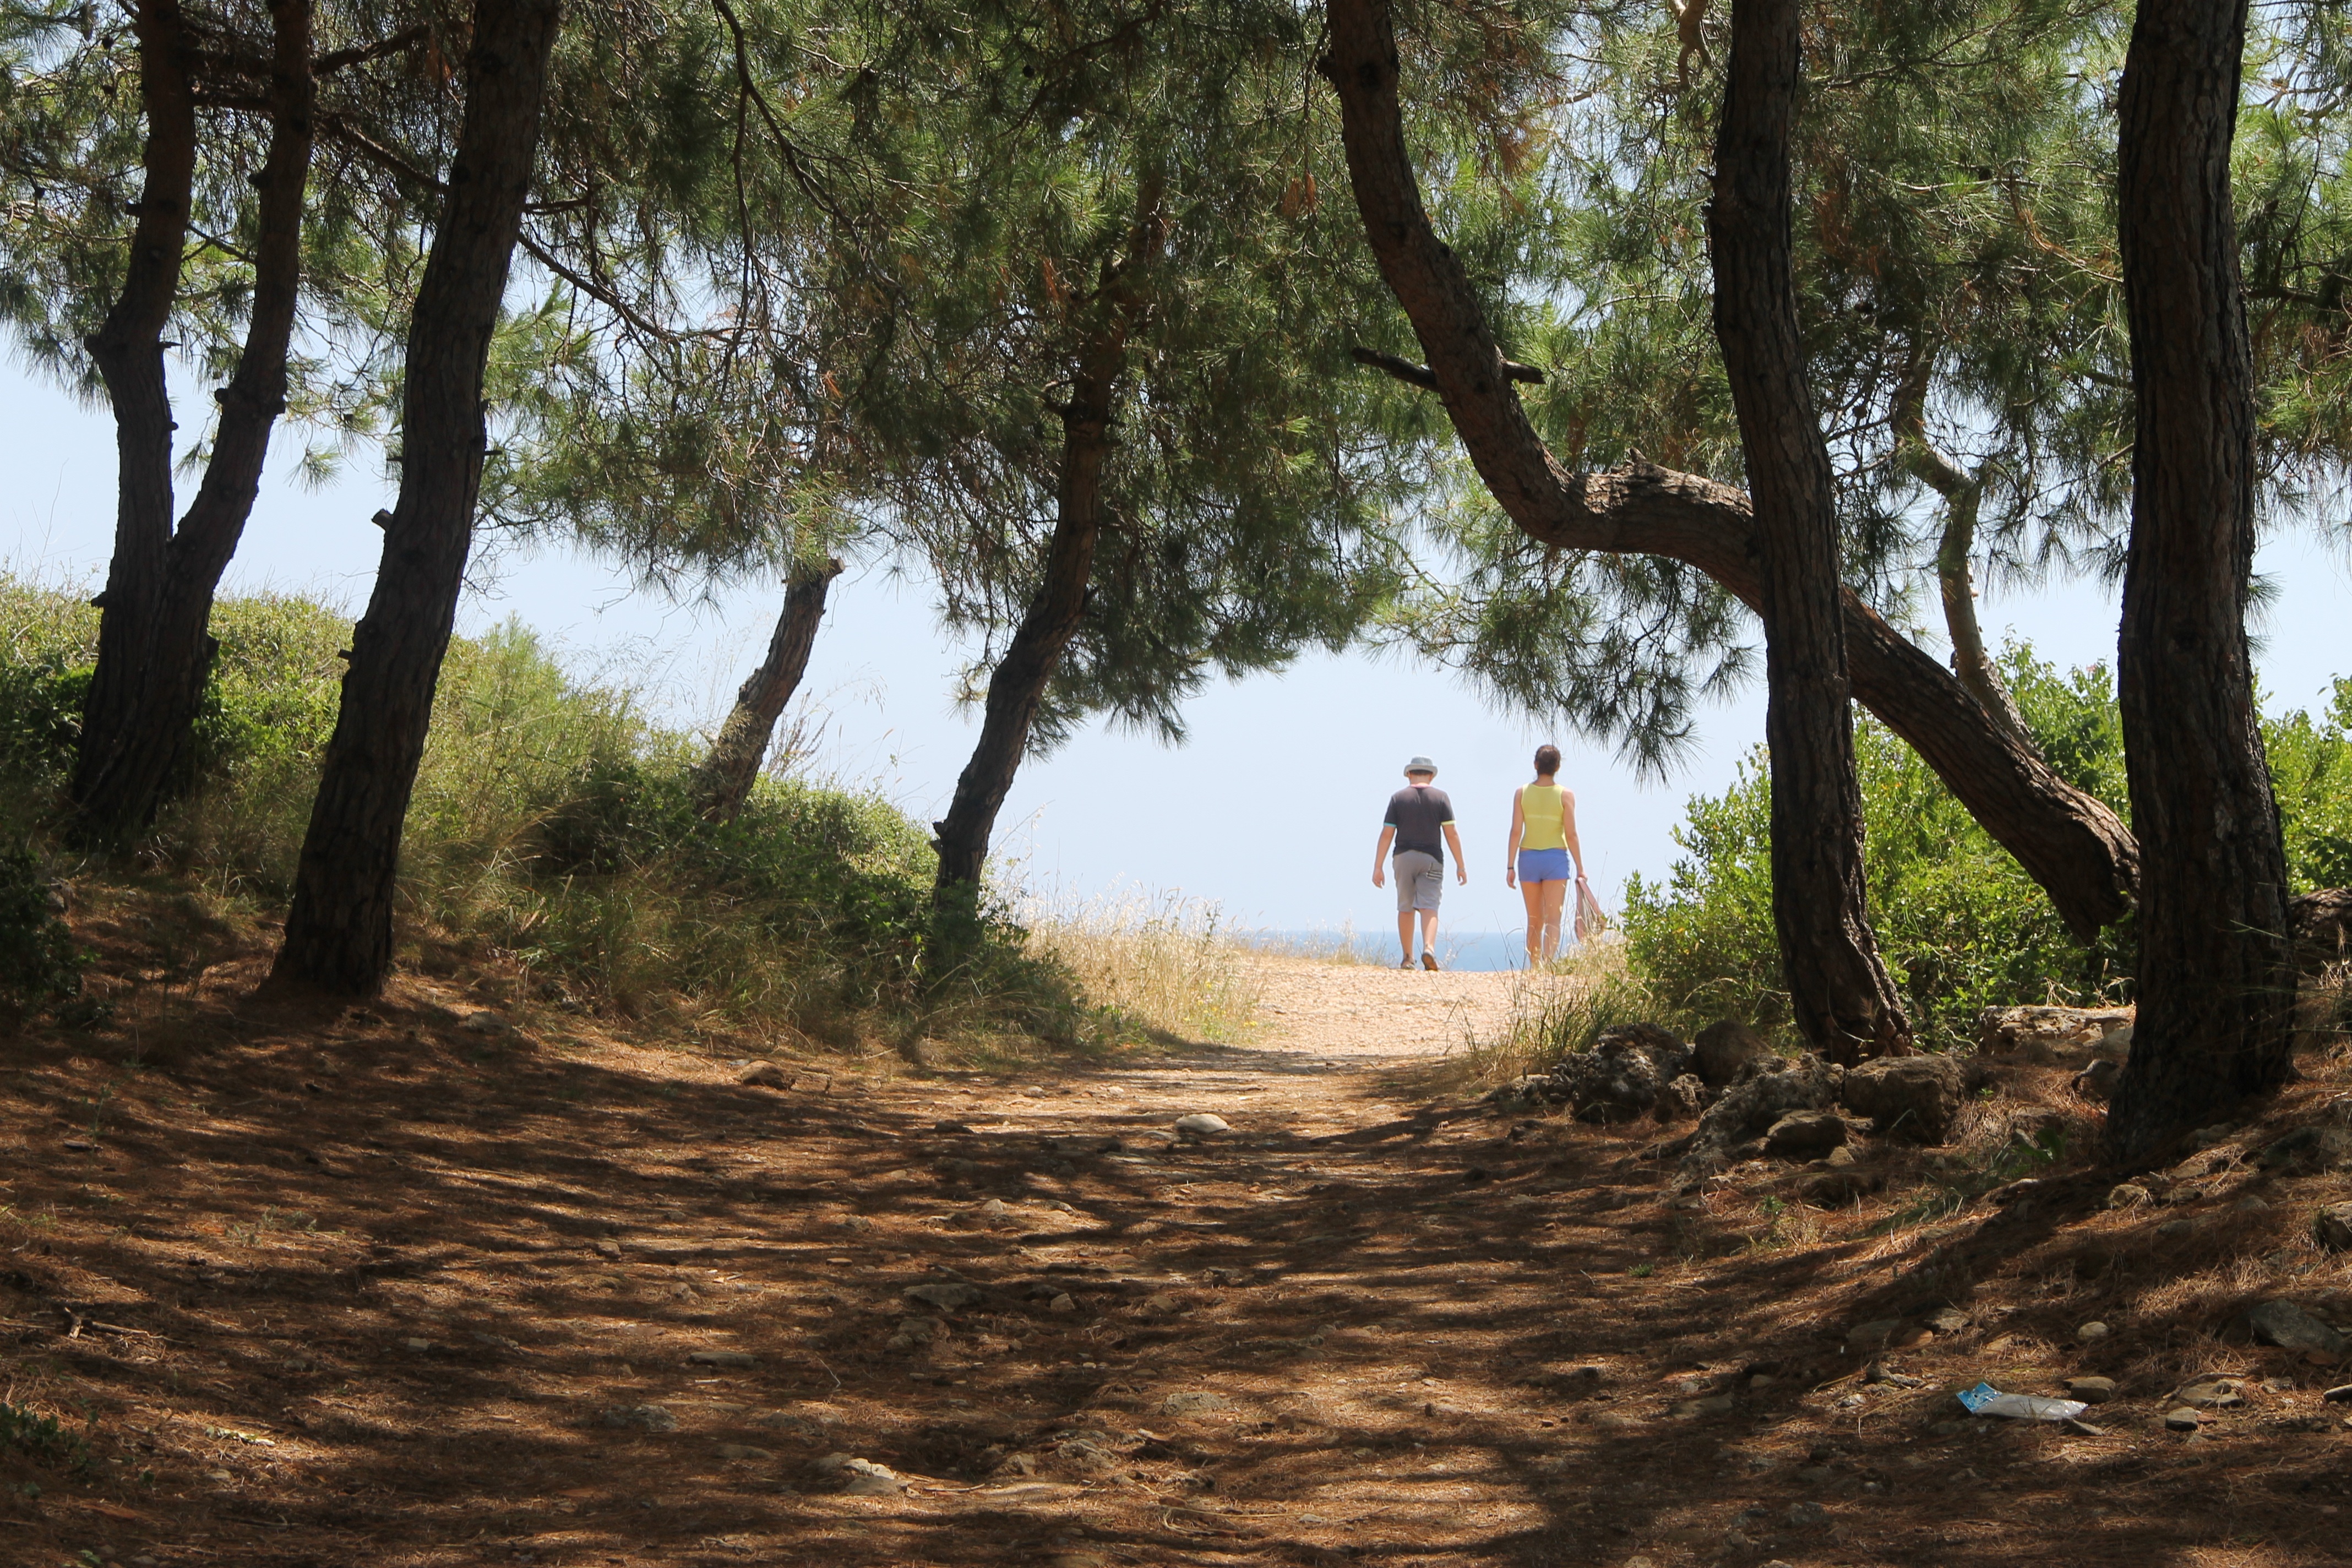
tree, nature, forest, wilderness, trail, summer, vacation, jungle, soil, woodland, habitat, natural environment